John Brown (center)

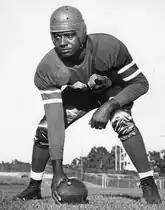
John Brown, 1947 with Dons

John Edward "The Body" Brown (April 9, 1922 – June 1, 2009) was an American football player who played at the center and linebacker positions. He played college football for North Carolina Central and professional football for the Los Angeles Dons, Winnipeg Blue Bombers, and British Columbia Lions. He was the first African-American player to sign with the Dons and one of the first three players from a historically-black university to play professional football.